VMFA-224

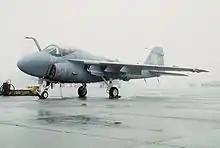
Grumman A-6 Intruder from VMA(AW)-224 on the flightline at MCAS Cherry Point in 1984.

The Bengals deployed to Southwest Asia, on 28 August 1990. Operating from Shaikh-Isa Air Base, Bahrain the squadron participated in Operation Desert Shield. From 16 January, to 28 February 1991, the Bengals participated in Operation Desert Storm, expending more than 2.3 million pounds of ordnance during 422 combat sorties.